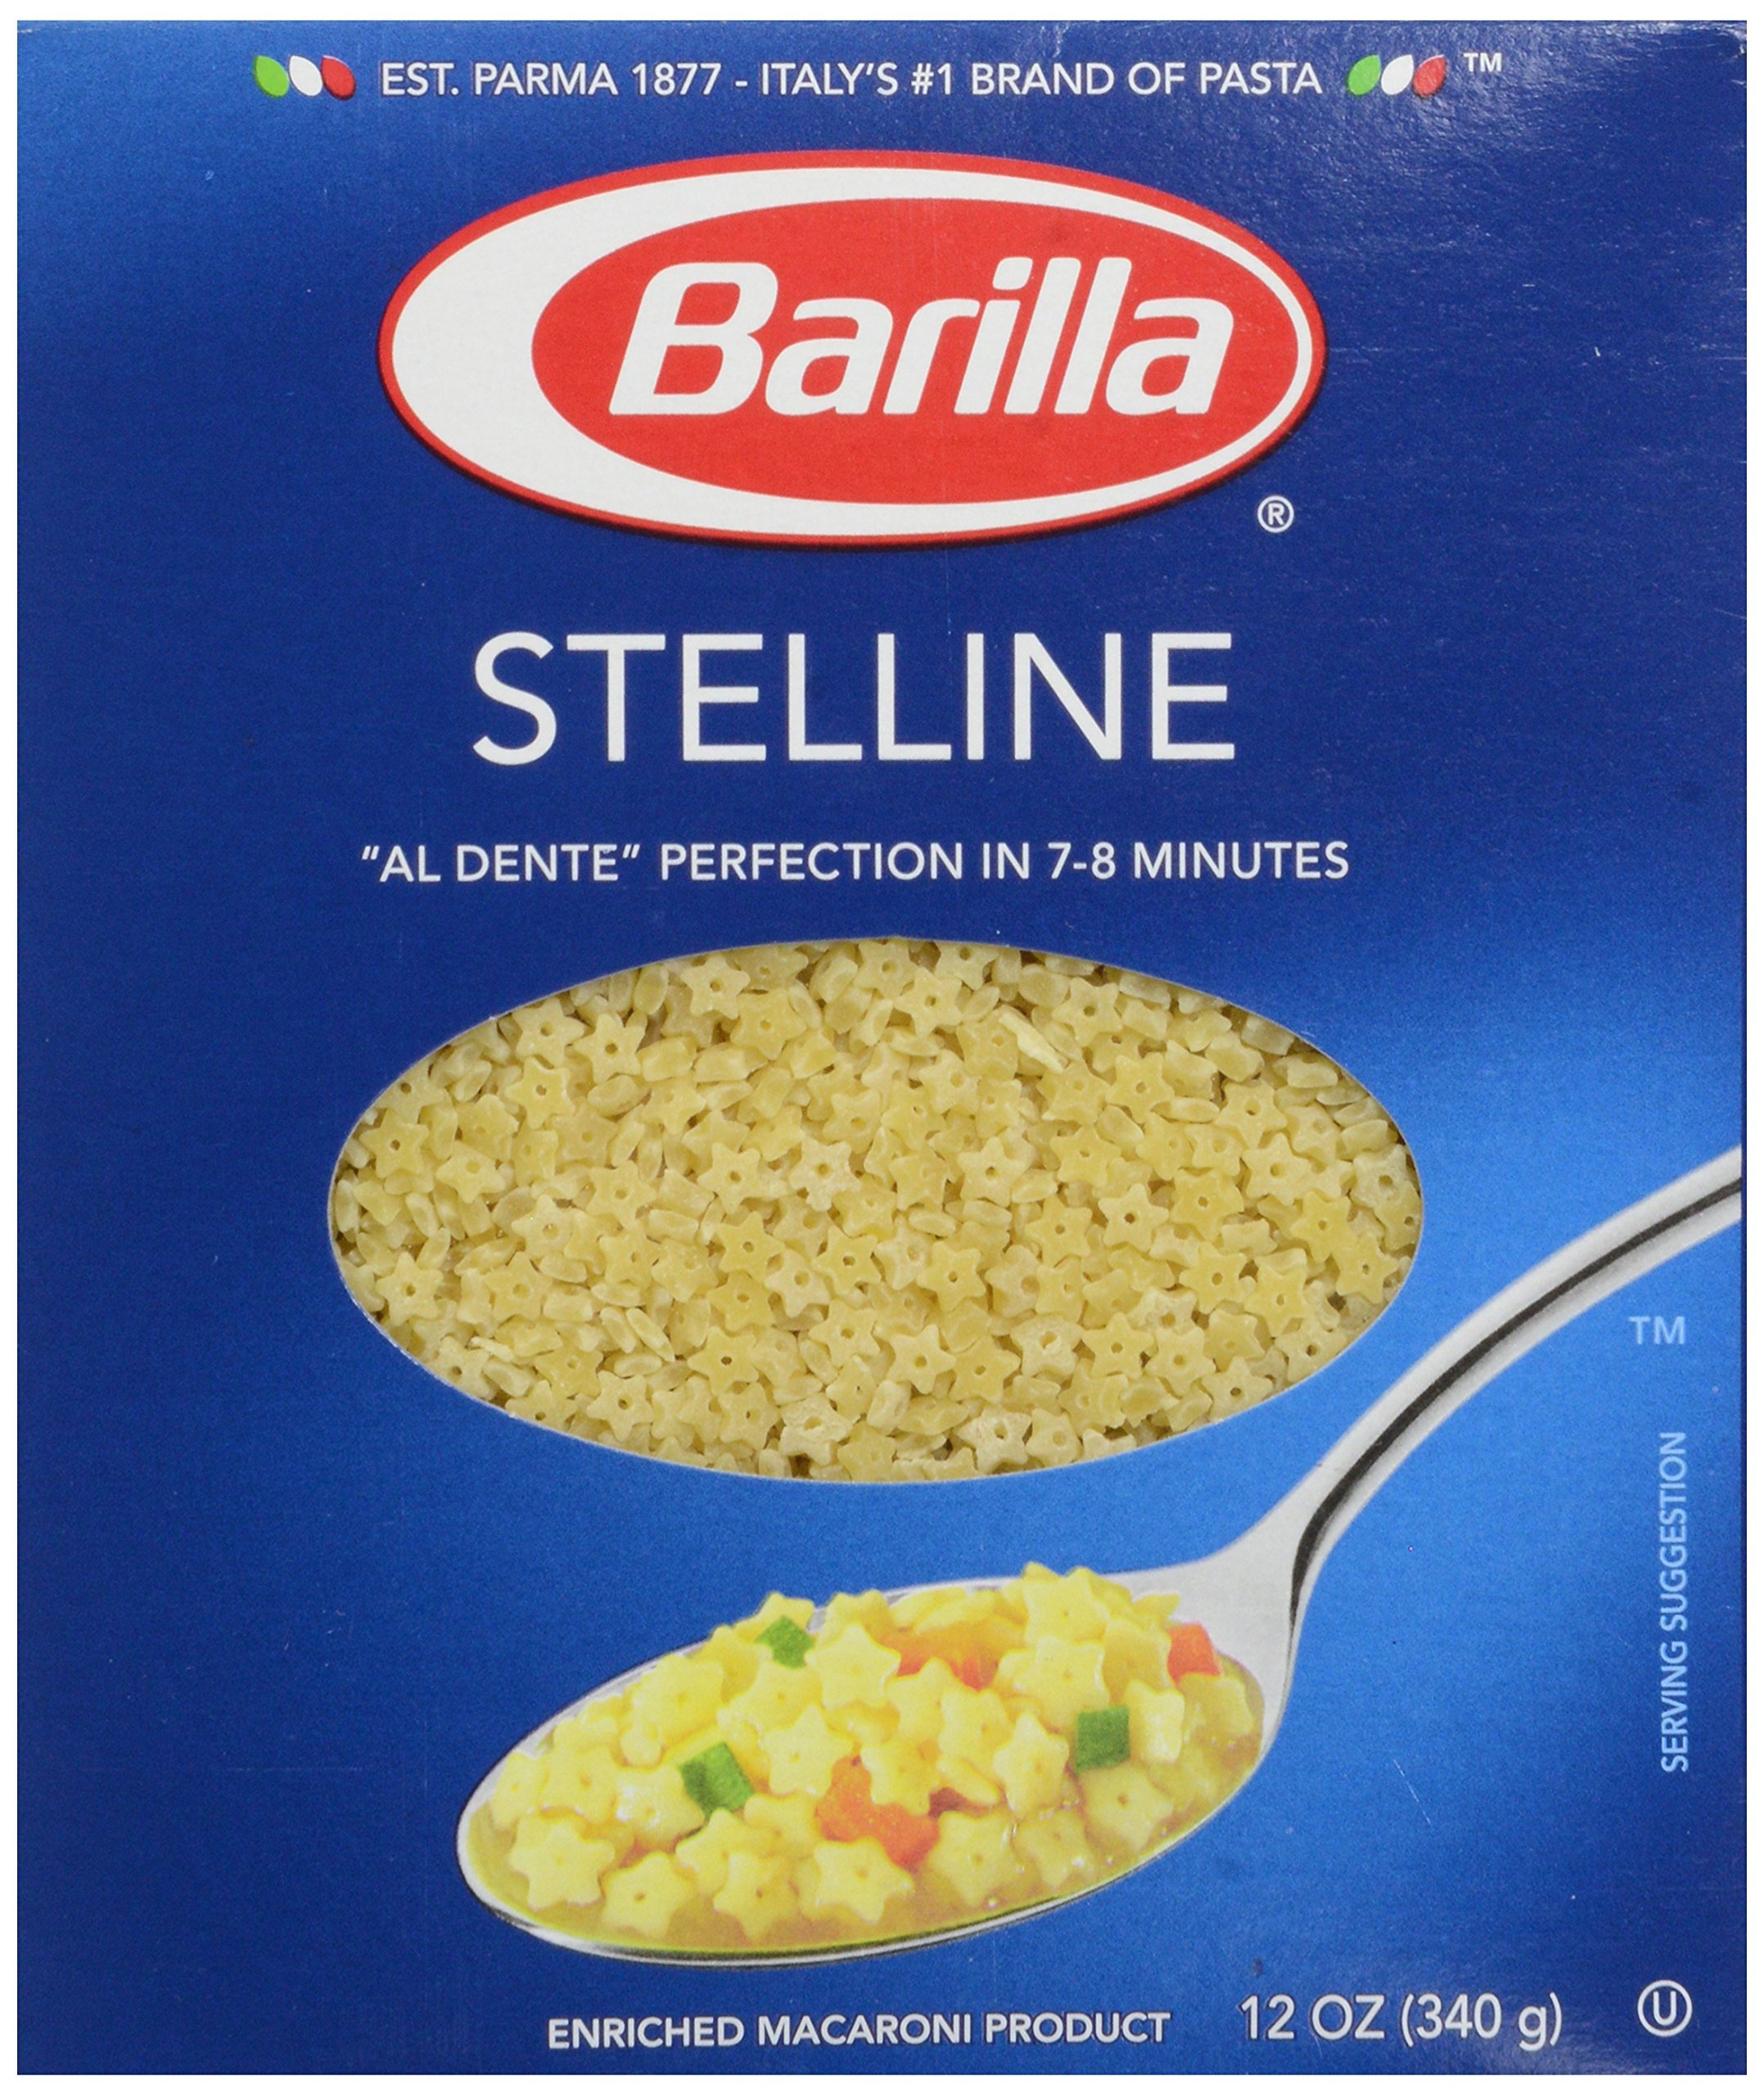
Item Name: Barilla Stelline Pasta, 12 oz
Value: 12.0
Unit: oz

Price: 10.52